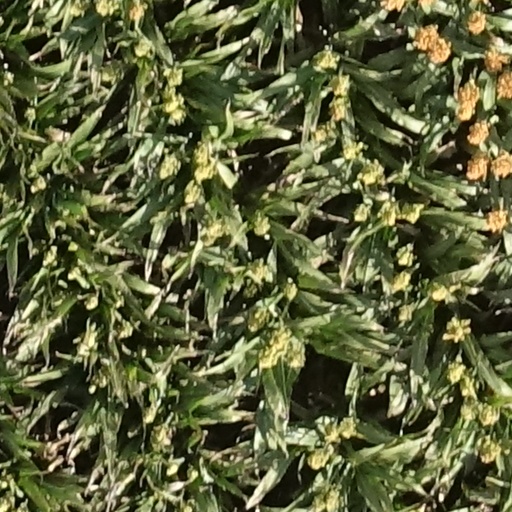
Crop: sorghum